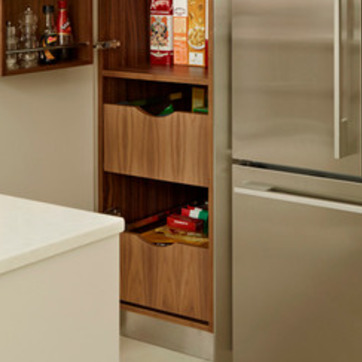
Material: wood